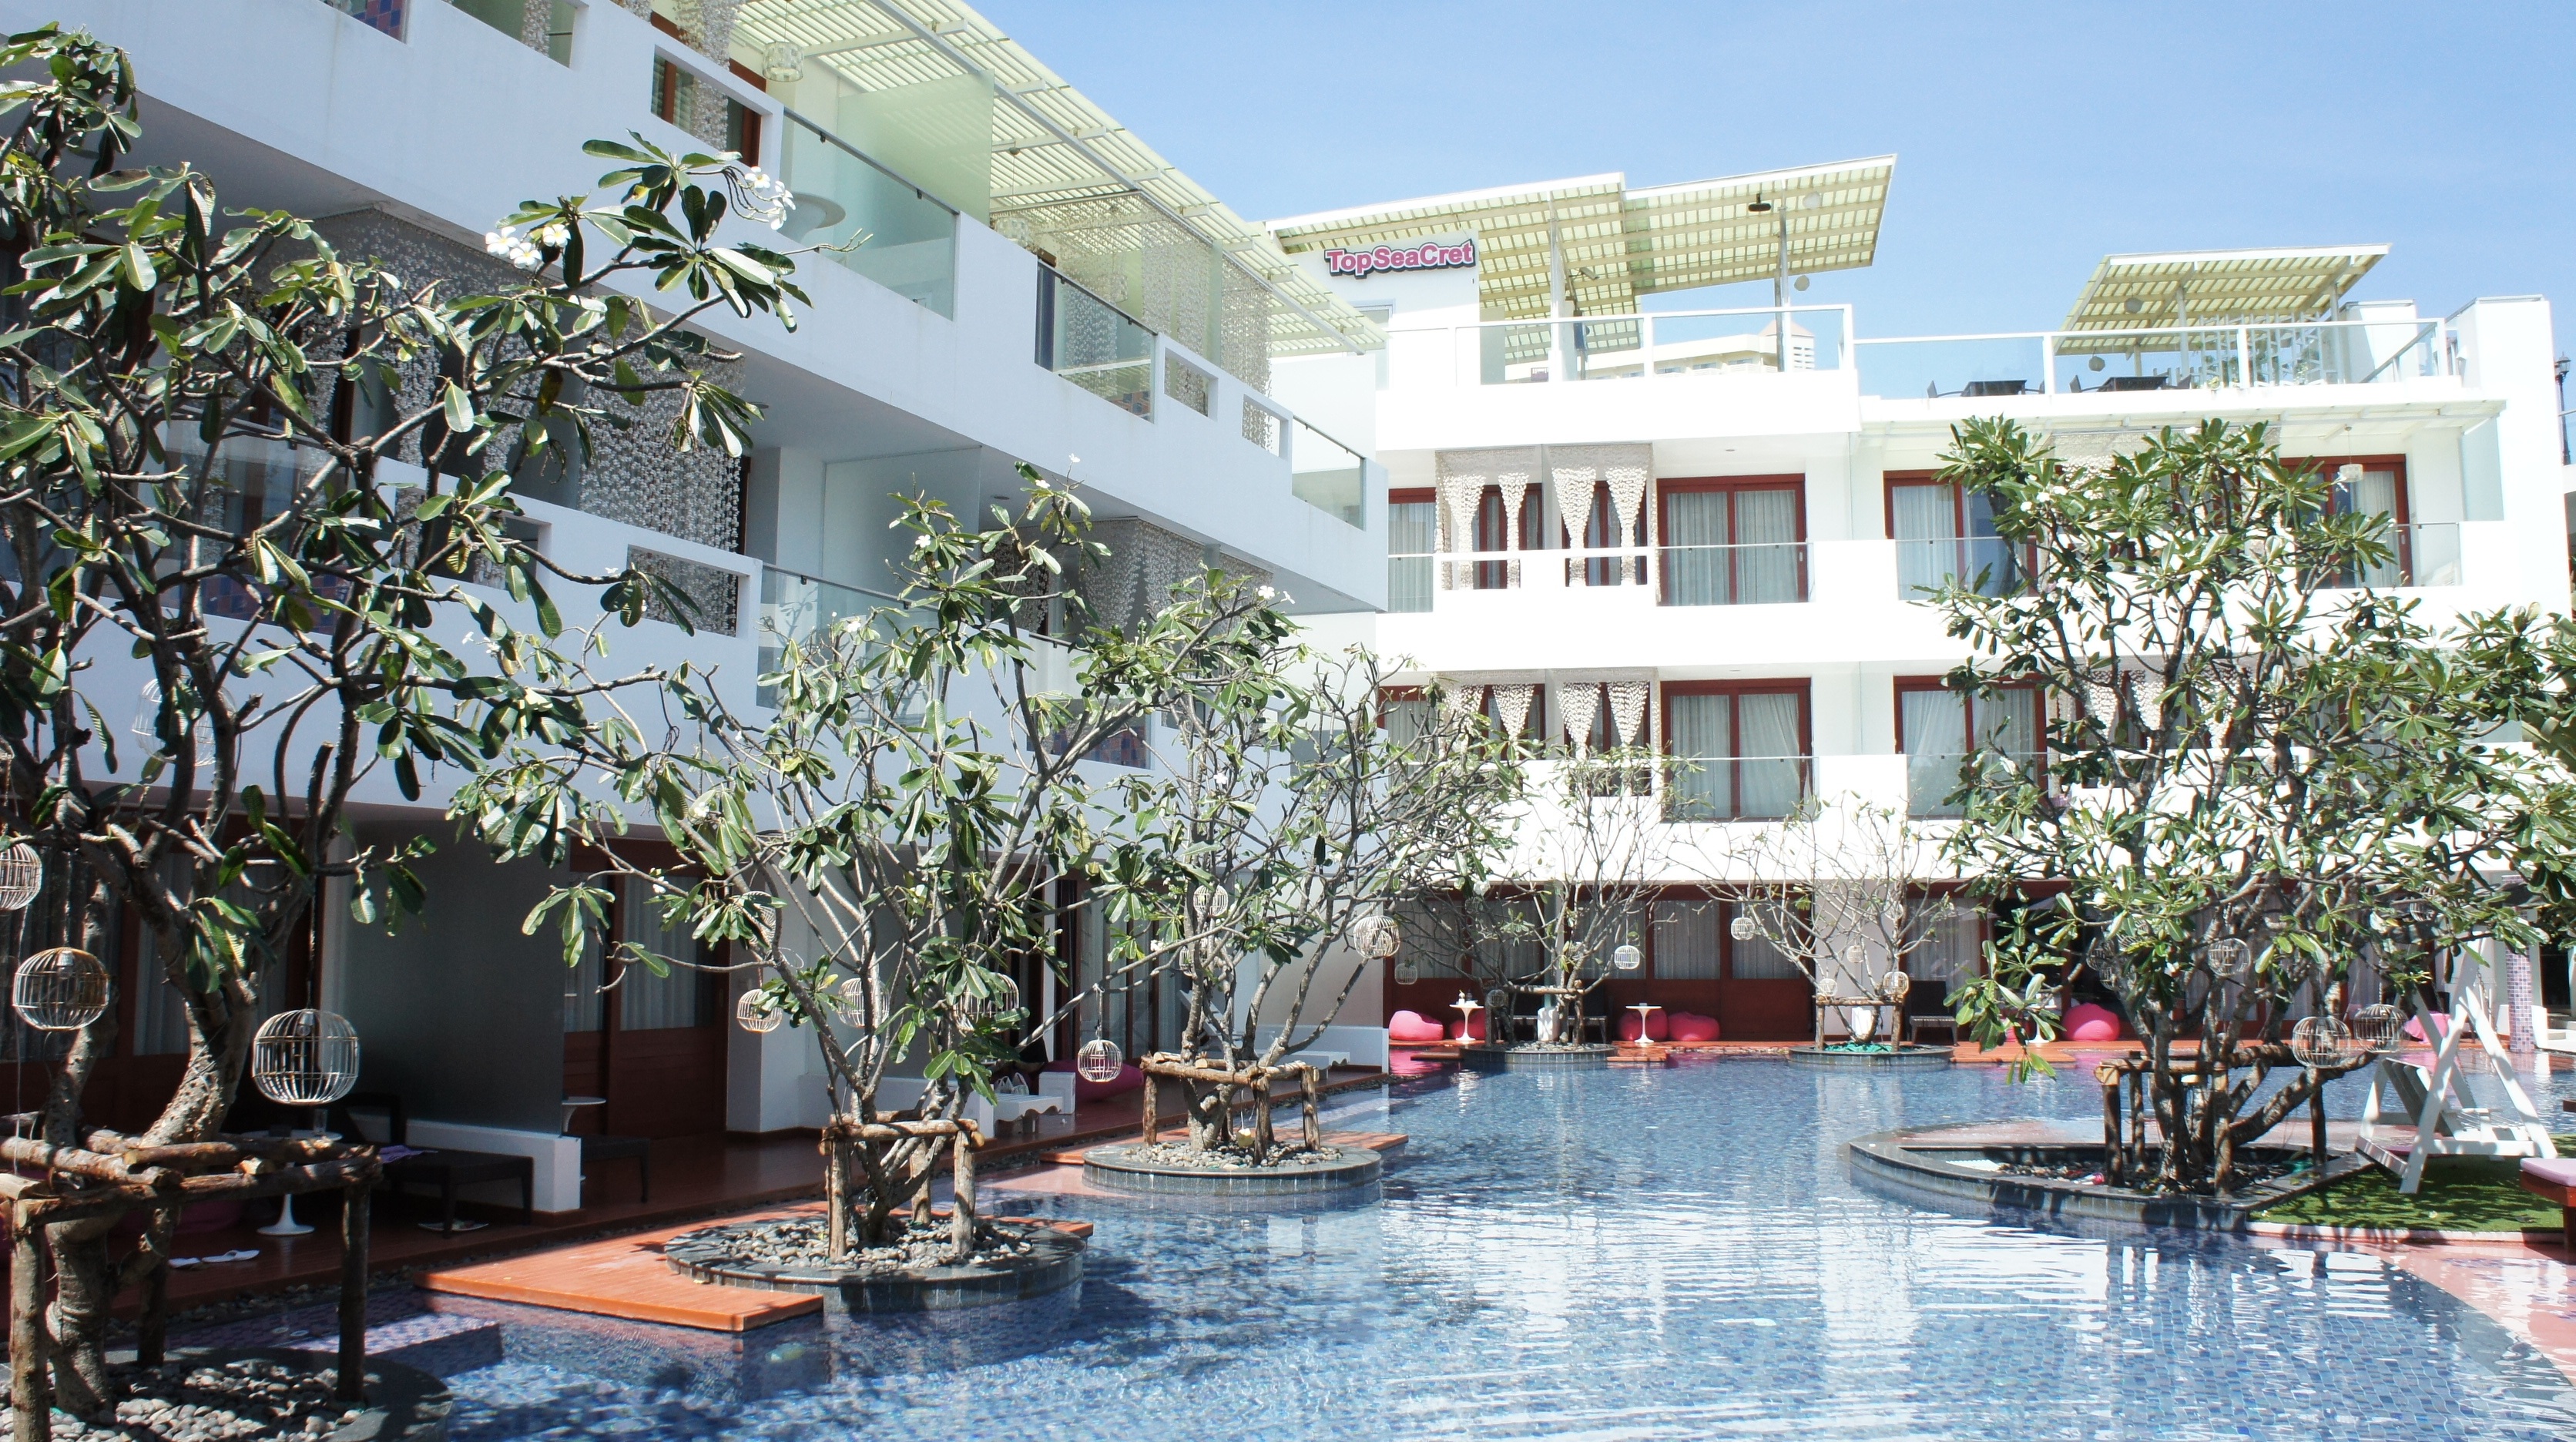
villa, plaza, property, leisure, apartment, thailand, hotel, resort, estate, condominium, real estate, hua hin